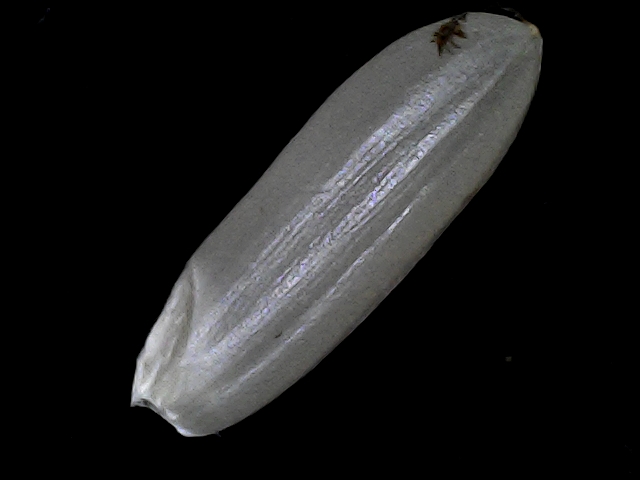
Rice variety: BRRI67